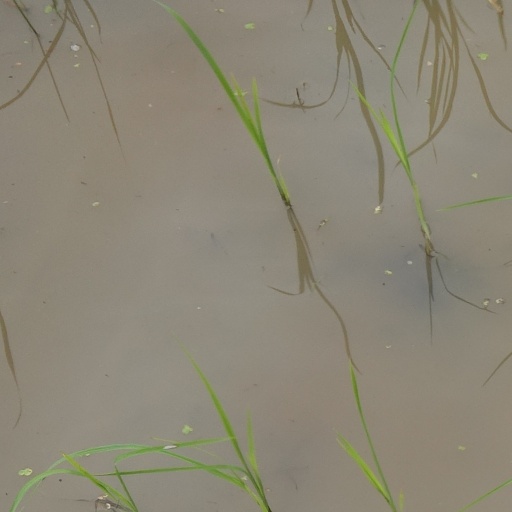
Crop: rice